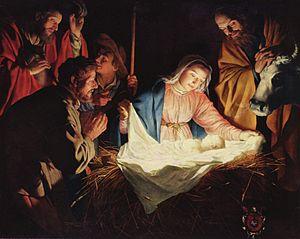
Michelangelo Merisi da Caravaggio, en français Caravage ou le Caravage, est un peintre italien né le 29 septembre 1571 à Milan et mort le 18 juillet 1610 à Porto Ercole.